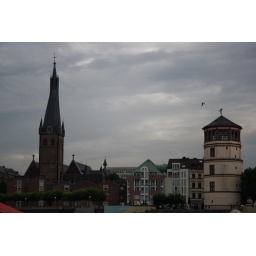
On the right is the last standing tower of the old castle. I had a seagull determined to be in the picture!